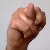
The image shows a hand gesture representing the letter 'N' in Indian Sign Language.